Alsedo-class destroyer

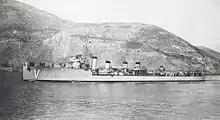
"Velasco"

"Velasco" was the only operational destroyer that sided with the Nationalists, until Italy transferred four old destroyers in 1937. This resulted in "Velasco" seeing heavy service, helping to sink the Republican submarine on 19 September 1936, and taking part in the Battle of Cape Palos. The two Republican destroyers were mainly occupied by escort duties, with "Lazaga" towing the British destroyer to safety when "Hunter" struck a mine off Almeria in May 1937.